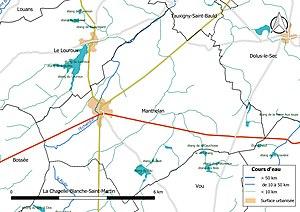
Carte du réseau hydrographique de la commune de fr:Manthelan (France).
Manthelan est une commune française dans le département d'Indre-et-Loire, en région Centre-Val de Loire.